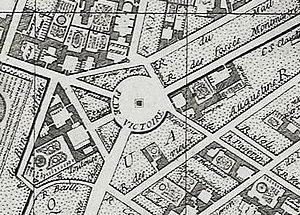
La place des Victoires en 1728. Détail du plan de Delagrive
La place des Victoires est une place de Paris, en France. Dédiée à Louis XIV, elle est, avec la place des Vosges, la place Dauphine, la place Vendôme et la place de la Concorde, l'une des cinq places royales parisiennes.